2008 IRB Pacific Nations Cup

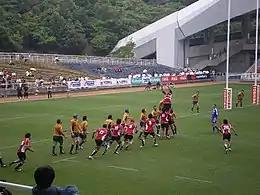
Japan v Australia A (Round One, June 8, 2008, Level-5 Stadium, Fukuoka, Japan)

The 2008 Pacific Nations Cup was a rugby union tournament held between six national sides on the Pacific Rim: Australia A, Fiji, Japan, Samoa, Tonga and New Zealand Māori (just for this year). The inaugural competition was held in 2006. This year the tournament started on 7 June and ended on 6 July 2008.